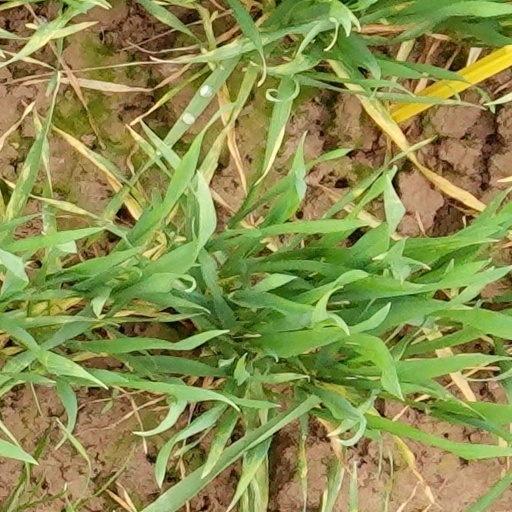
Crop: wheat